Long-legged buzzard

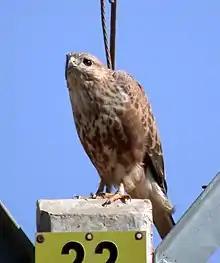
A long-legged buzzard of the smaller North African subspecies, "B. r. cirtensis".

The long-legged buzzard inhabits open, uncultivated areas, with high bushes, trees, cliffs or hillocks are favoured as nesting areas as well as access to freshwater. The species normally lives in steppe, semi-desert and desert edge, barren rocky landscapes, dry shrubland and sometimes sea coasts. More irregularly, the species will adapt to woodland as long as plentiful openings are available. As a whole slightly hilly plains are ideal nesting areas. In a study in Iran, 41% of long-legged buzzards were on open plains with low vegetation, 29% on plains with somewhat taller vegetation, 12% were in mountain areas and 18% were in cultivated lands. While long-legged buzzards predominantly forage in wildlands, they are also adaptable to cultivations, pastures, village outskirts and sometimes even heavily farmed areas. Grasslands are often predominantly utilized during winter. Those wintering in the Indian subcontinent largely use similar arid open plains, semi-deserts and cultivated areas but perhaps surprisingly are considered a characteristic wintering raptor of dry mixed forests with open glades and barren hill slopes. In the Indian subcontinent, the species may often be seen using a variety of perches including bushes, hedges, "Acacia nilotica", sand dunes, haystacks, mounds and power poles. The North African and Arabian race may reportedly show a strong preference for open wooded and/or rocky areas but has been reported in a similarly broad amount of habitats as the nominate subspecies. The species may occur from sea-level up to about in Europe, but in Asia uncommonly lives in mountains at elevations of up to or even with migrants recorded to . Younger birds disperse north of breeding grounds and there are records from Northern Europe. The breeding population in Greece is around 60 pairs. Reforestation in the Judean Hills in Israel and the West Bank is increasing potential interspecific conflict for other raptors in the vicinity.